The Way Through the Woods

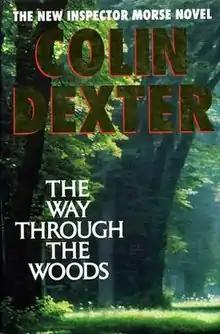
Cover of the first edition

The Way Through the Woods is a crime novel by Colin Dexter, the tenth novel in the Inspector Morse series. It received the Gold Dagger Award in 1992.